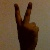
The image shows a hand gesture representing the number 2 in Indian Sign Language.